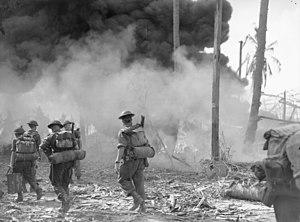
La bataille de Balikpapan désigne l'assaut amphibie australien, appuyé par des unités aériennes et navales américano-australiennes, à quelques kilomètres au sud de la ville de Balikpapan située à l'est de l'île de Bornéo. C'est l'une des dernières grandes batailles terrestres de la Seconde Guerre mondiale.